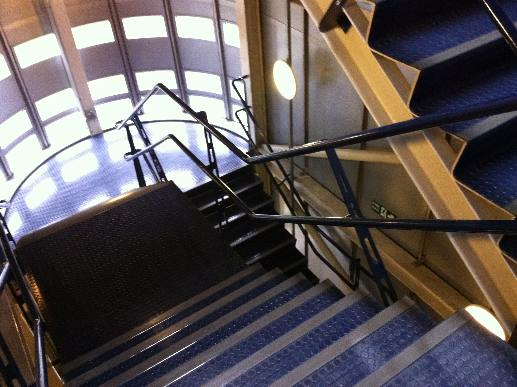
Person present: No